Melbourne Mint

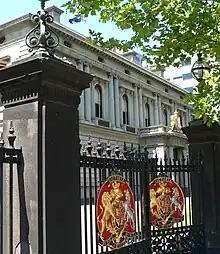
Ornate gates to the Royal Mint, featuring coat of arms by Walter Langcake

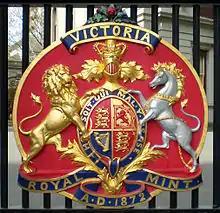
Detail of coat of arms

The Melbourne Mint, located on the corner of William and La Trobe Streets in Melbourne, Australia, was first established as a branch of the British Royal Mint, opening in 12 June 1872. The main building houses the administration offices, as well as the living quarters for the Deputy Master, his family and domestic servants in the right hand section. There is a pair of guard houses, one by each gate, and the assay and smelting works were in a range of buildings behind. It minted gold sovereigns from 1872 until 1931, and half-sovereigns (intermittently) from 1873 until 1915. In 1916 it commenced minting Commonwealth silver threepences, sixpences, shillings and florins. From 1923 it minted all pre-decimal denominations. It minted rarities such as the 1921/22 overdate threepence, 1923 half-penny and 1930 penny, as well as Australia's four commemorative florins in 1927 (Canberra), 1934/35 (Melbourne Centenary), 1951 (Federation Jubilee) and 1954 (Royal Visit). It assisted the Royal Australian Mint in Canberra in producing one cent coins from 1966 to 1968 and two cent coins in 1966. From 1969 all coin production moved to the Royal Australian Mint in Canberra, and the building housing the coin minting equipment was demolished shortly afterwards. The remaining administrative building became the home of the Royal Historical Society of Victoria, as well as the civil marriage registry, with many weddings in the large ground floor room. Since 1998 it has been vested in a self funded-government body that manages a number of former government buildings, and it has hosted a range of tenants.